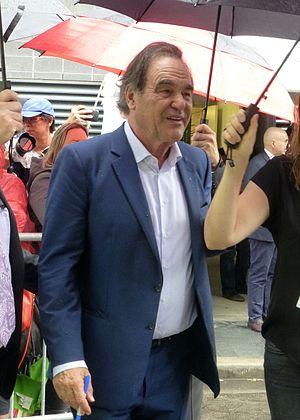
Snowden est un film germano-franco-américain réalisé par Oliver Stone, sorti en 2016.